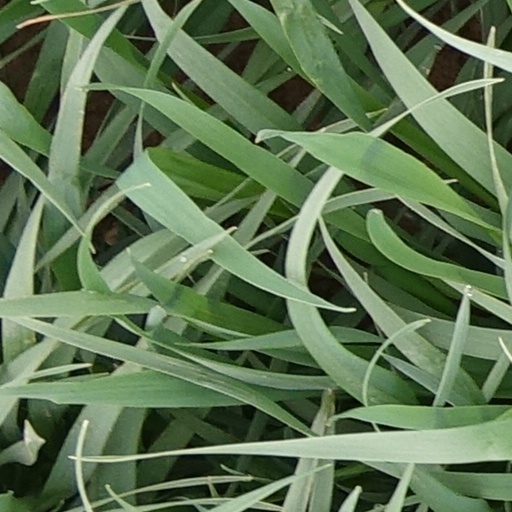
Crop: wheat